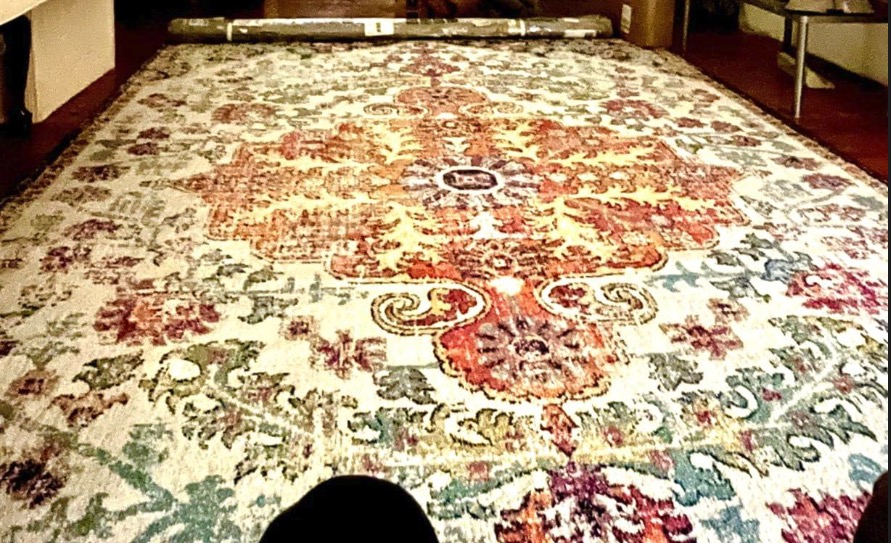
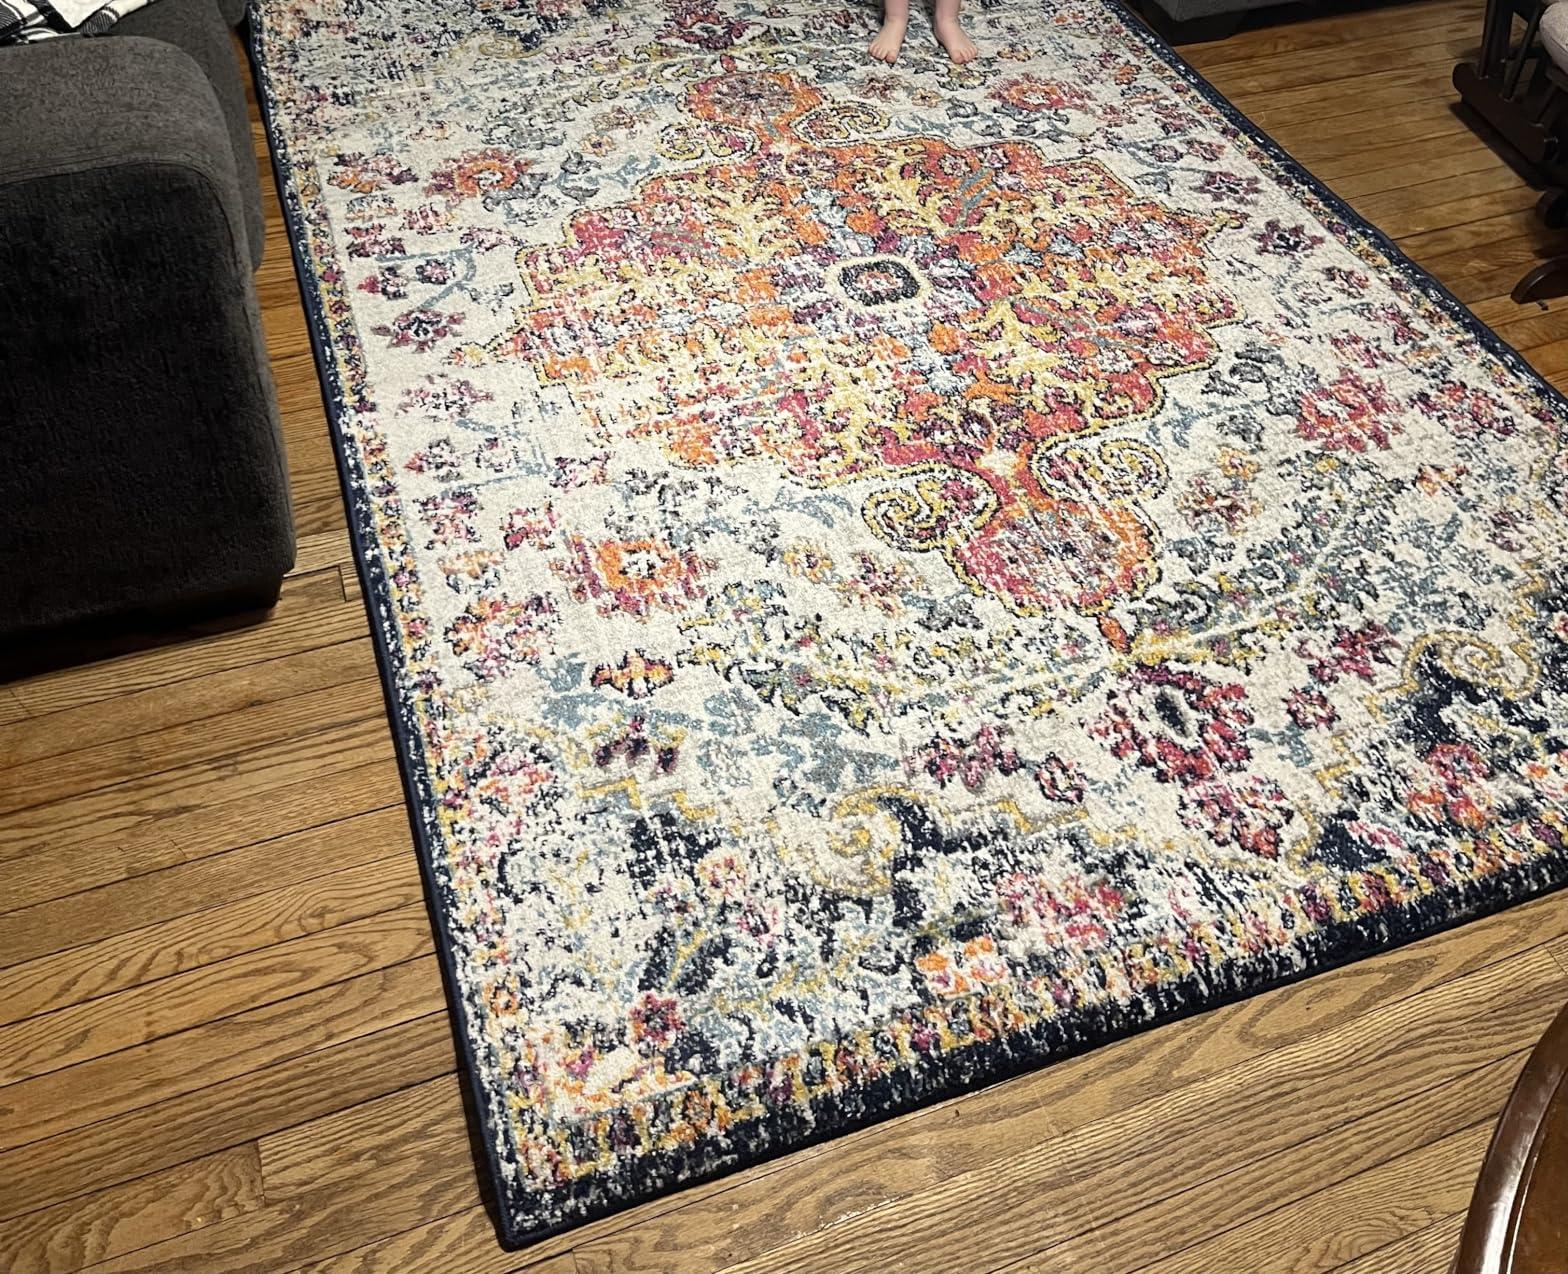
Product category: misc
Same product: yes